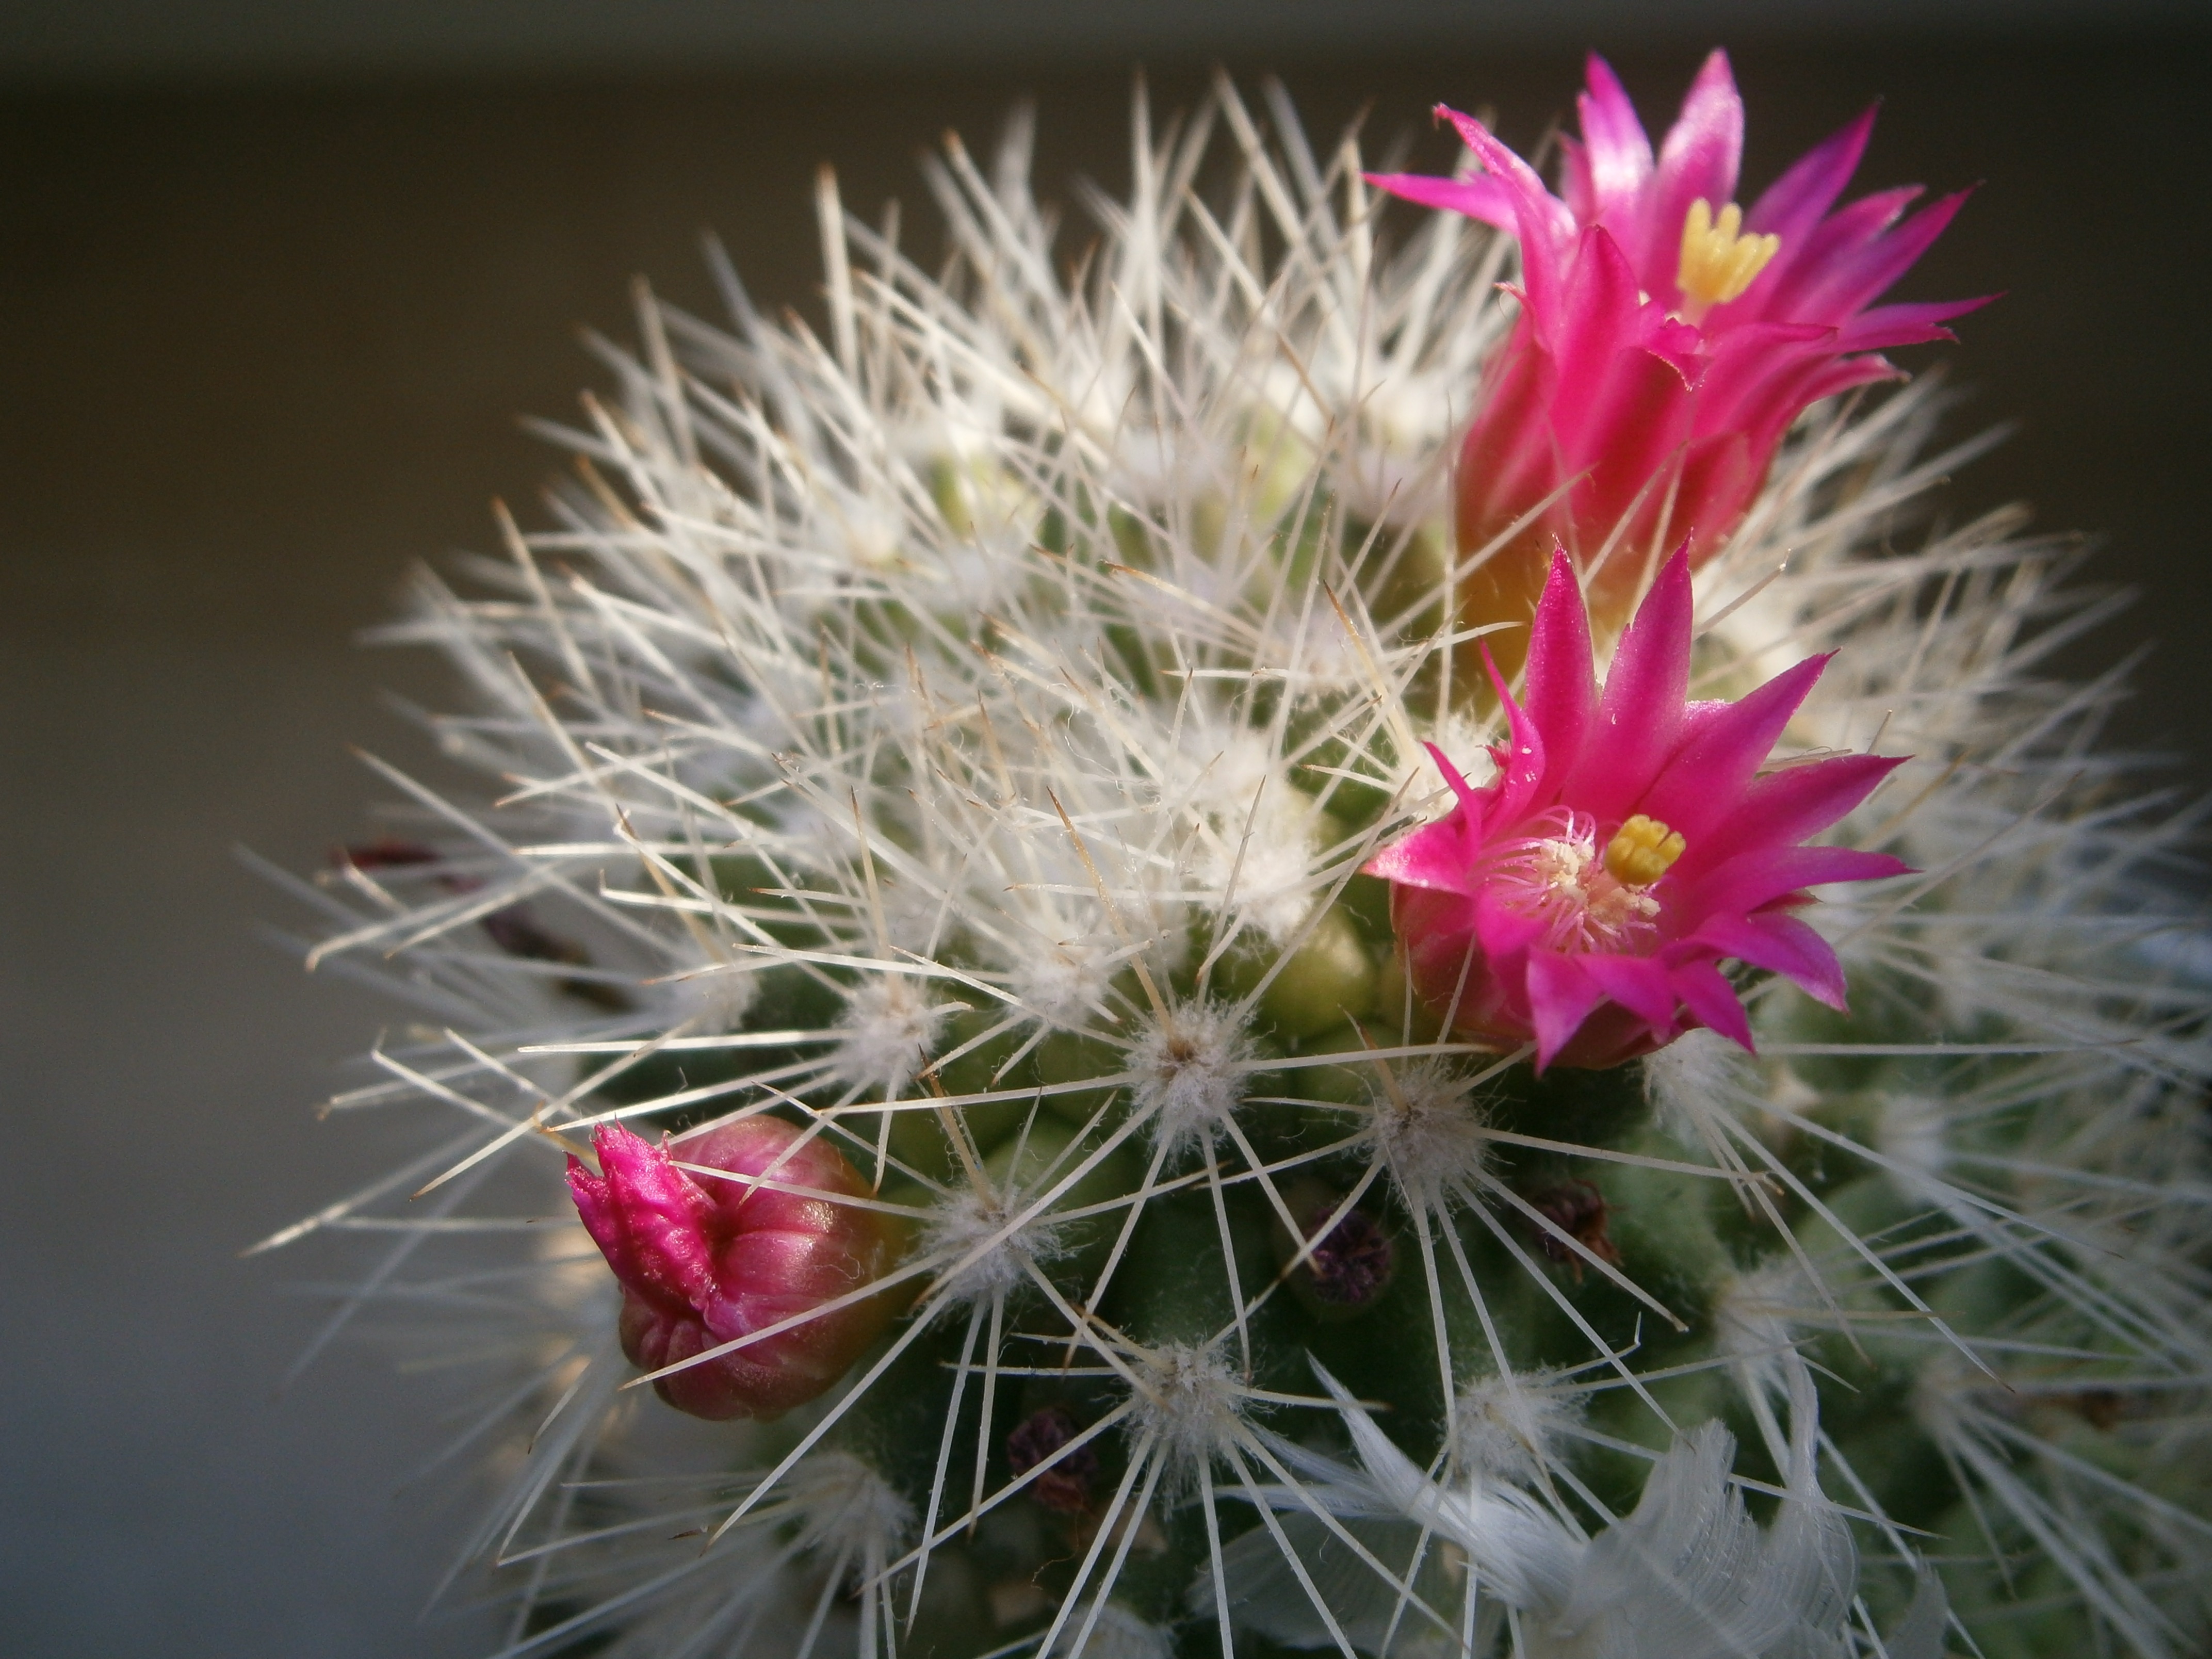
cactus, plant, photography, flower, petal, macro, botany, close, flora, close up, thorns, caryophyllales, macro photography, flowering plant, cactus blossom, plant stem, land plant, thorns spines and prickles, hedgehog cactus